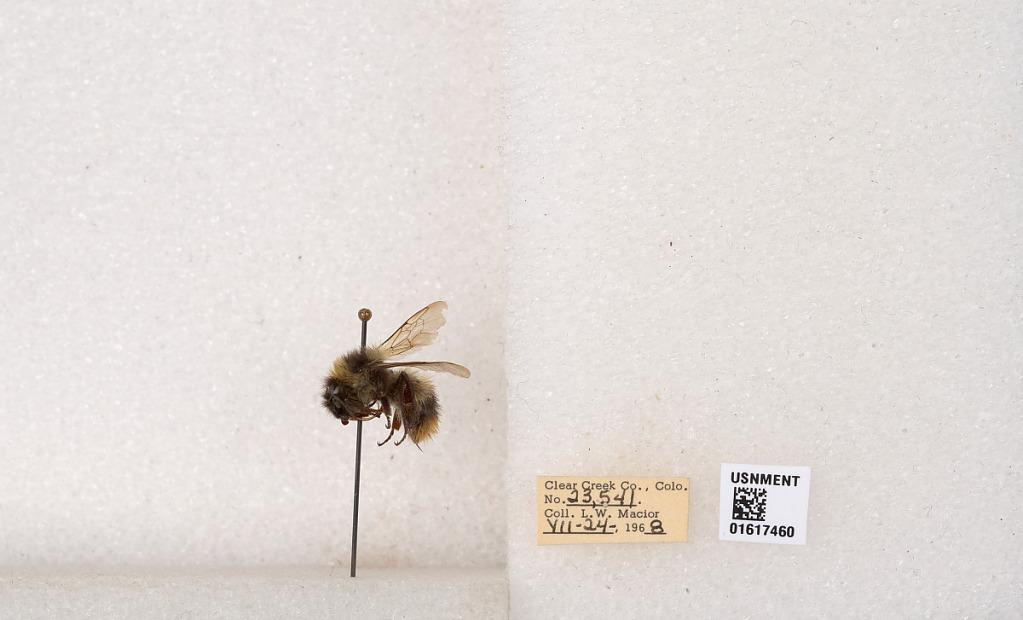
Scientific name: Bombus kirbyellus
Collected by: L. Macior
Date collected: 1968-7-24
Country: United States
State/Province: Colorado
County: Clear Creek
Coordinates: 39.6891, -105.644